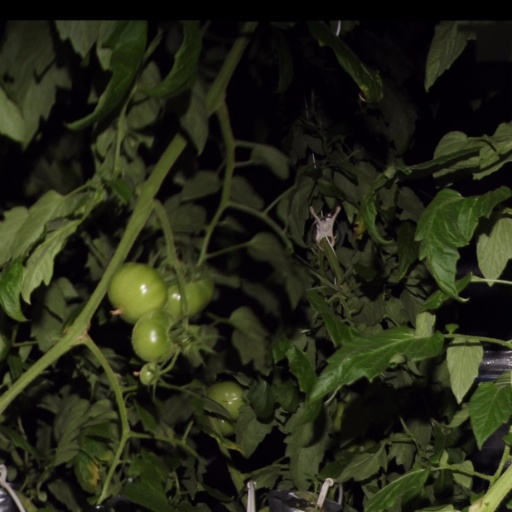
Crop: tomato